Love & Hip Hop: Atlanta

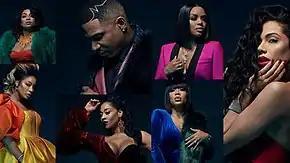
The cast of the seventh season, from left to right, top to bottom: Karlie, Tommie, Stevie J, Mimi, Rasheeda, Jessica Dime and Erica Mena.

Season seven saw the promotion of Jessica Dime to the main cast after appearing as a supporting cast member for three seasons, and the return of Erica Mena to the franchise, who previously appeared on "" for four seasons. Tammy Rivera left the cast to star in her own spin-off "Meet the Flockas" with Waka, but would make guest appearances throughout the season. New cast members include Jessica's fiancé Shawne Williams, Grammy Award winning songwriter Sean Garrett, Jamaican recording artist Spice, singer Just Brittany, rappers Tokyo Vanity, BK Brasco and Tabius Tate, music executive Keely the Boss and her promoter boyfriend K. Botchey. After a two-year absence, Erica Dixon returned as a supporting cast member. "" star Rich Dollaz would make a special crossover appearance in the last episodes of the season. During filming, Jessica Dime publicly criticised Mona Scott-Young for passing on a proposed wedding special starring her and Shawne. Subsequently, she was phased out of the show and did not attend the season's reunion.